Alexander Crummell

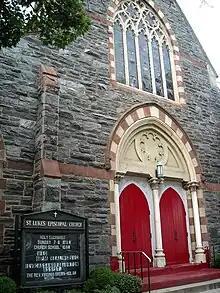
St. Luke's Episcopal Church DC

In 1847, Crummell traveled to England to raise money for his congregation at the Church of the Messiah. While there, Crummell preached, spoke about abolitionism in the United States, and raised almost $2,000. From 1849 to 1853, Crummell studied at Queens' College, Cambridge, sponsored by Benjamin Brodie, William Wilberforce, Arthur Penrhyn Stanley, James Anthony Froude, and Thomas Babington Macaulay. Although Crummell had to take his finals twice to receive his degree, he became the first officially recorded Black student to graduate from Cambridge University. While it appears he was not the first Black student at Cambridge, he is the first for whom official records exist.